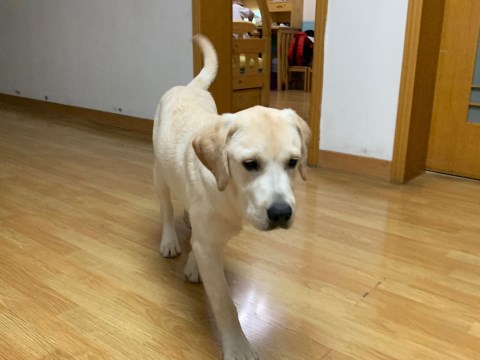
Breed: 3580-n000122-Labrador_retriever